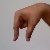
The image shows a hand gesture representing the letter 'Q' in Indian Sign Language.